Attempted assassination of Cristina Fernández de Kirchner

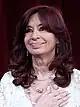
Cristina Fernández de Kirchner (pictured in 2022), then-Vice President of Argentina at the time of the assassination attempt

Cristina Fernández de Kirchner is a prominent lawyer and politician in Argentina. She was the first lady of Néstor Kirchner, who was Argentina's president from 2003 to 2007. She ran for and won the presidency after her husband declined to run for a second term in 2007. She served two terms before leaving office in 2015. In the 2019 presidential election, she was the running mate of Alberto Fernández, and has served as vice president between December 2019 and December 2023.